Spähpanzer Luchs

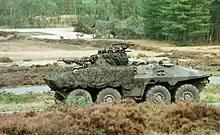
Luchs in the field

In the 1960s, the German Ministry of Defense developed a requirement of an eight-wheel drive reconnaissance vehicle, part of a series of 4 X 4, 6 X 6 and 8 X 8 military vehicles planned for the German Army. Competing designs were produced by Daimler-Benz and a consortium of Büssing, Klöckner-Humboldt-Deutz, Krupp, MAN and Rheinstahl Henschel, with nine prototypes produced of each design from 1968. After extensive testing, in January 1971 the Daimler-Benz design was selected for production. In December 1973, Rheinstahl Wehrtechnik (later Thyssen-Henschel and now part of Rheinmetall) received an order for 408 of the new vehicle, designated Spähpanzer Luchs.